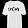
Label: T - shirt / top